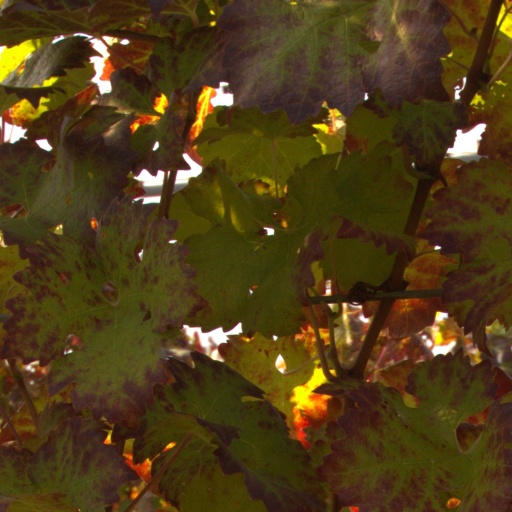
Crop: grape